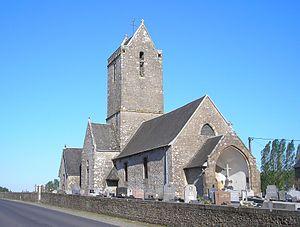
Saint-Jean-de-la-Haize (Normandie, France). L'église Saint-Jean-Baptiste.
Saint-Jean-de-la-Haize est une commune française, située dans le département de la Manche en région Normandie, peuplée de 521 habitants.